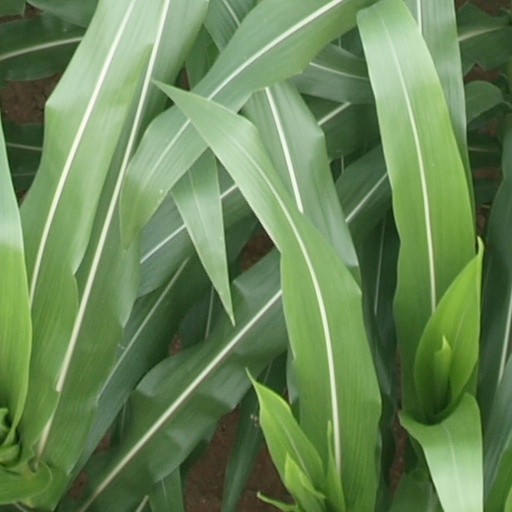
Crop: maize; corn